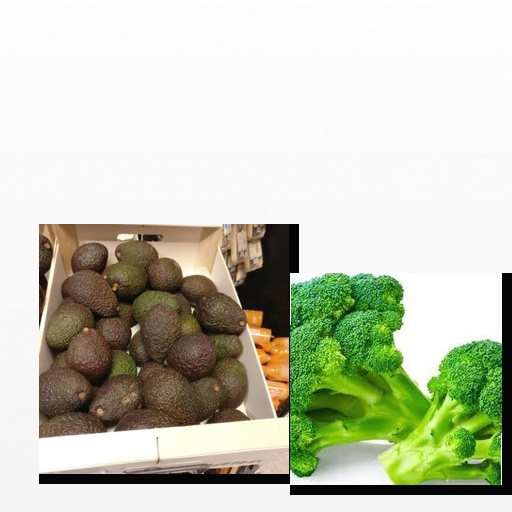
Food items: broccoli, avocado